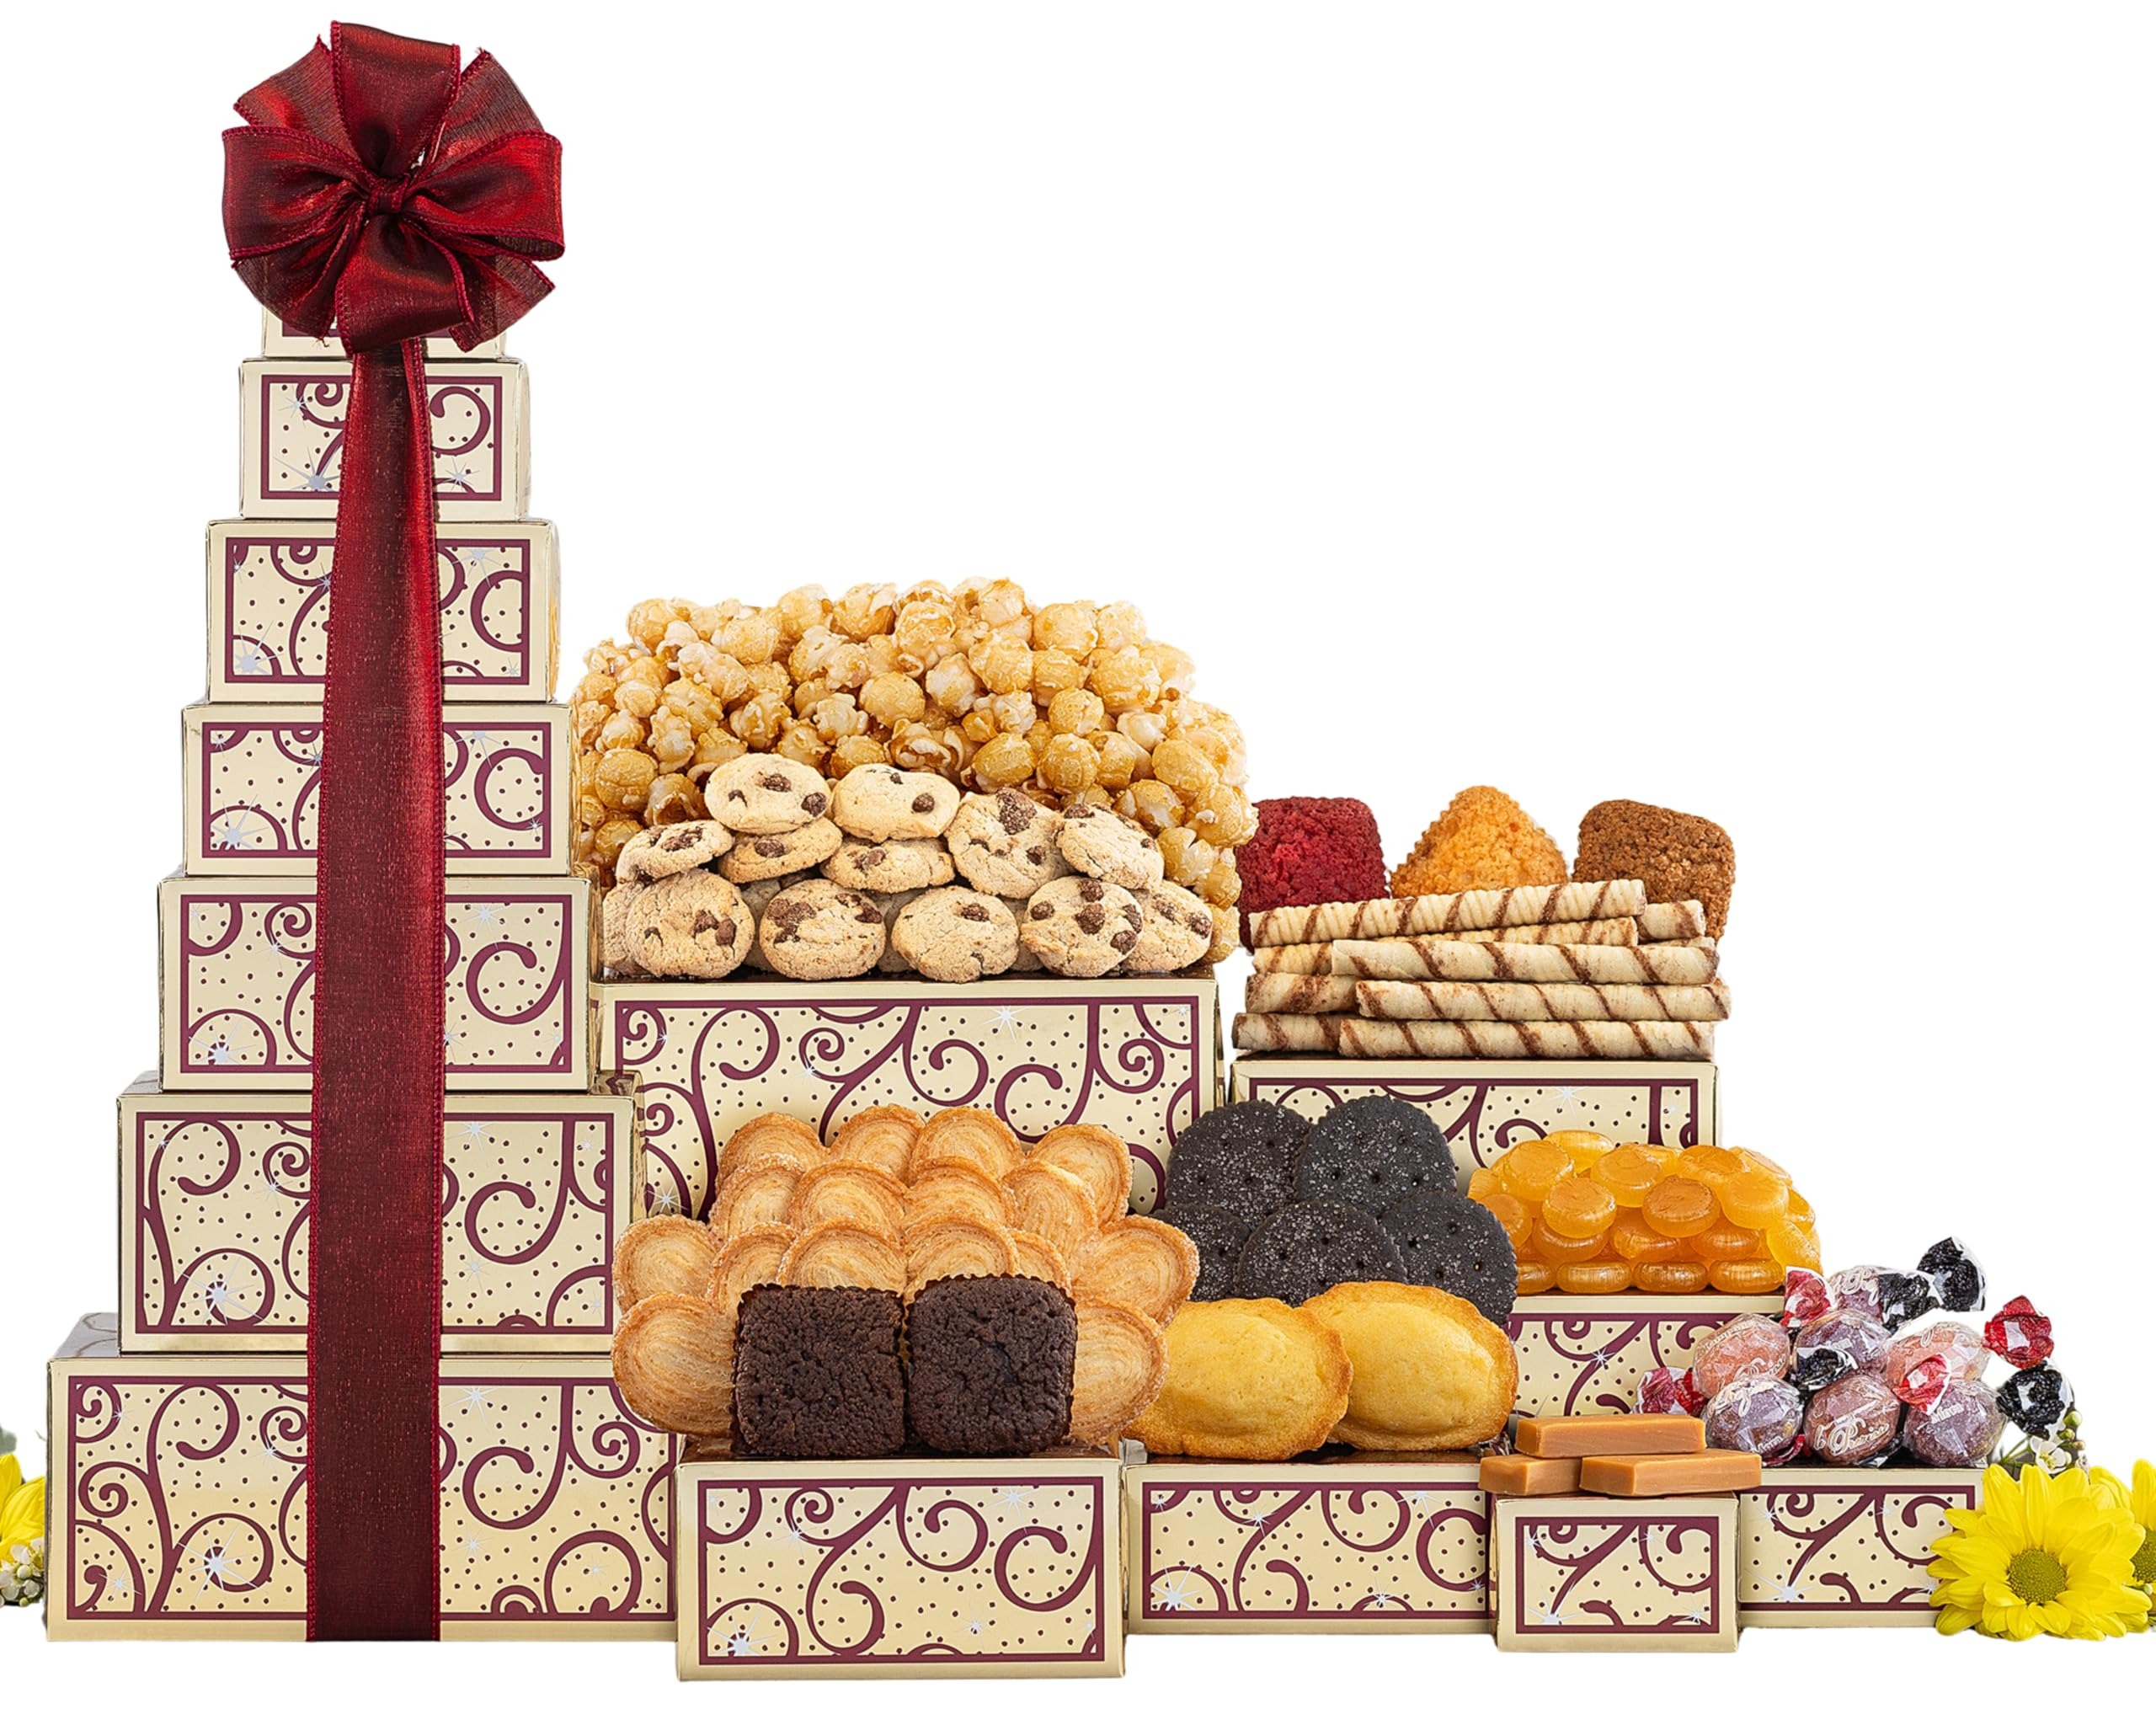
Item Name: Wine Country Gift Baskets the Tower of Sweets Gift Tower
Bullet Point 1: Surprise them with this delicious gift tower! Whether you want to thank them or just add an extra "Ooh!" In their day, any day!
Bullet Point 2: Faces will light up as they discover what's inside each box
Bullet Point 3: 100% Satisfaction Guarantee from Wine Country Gift Baskets. Making memories by giving a Wine Country Gift Baskets gift is an easy thing. We've been manufacturing and selling value-priced, quality food and Wine gift baskets to consumers and businesses for over 30 years!
Bullet Point 4: Personalized messages are also available to share your customized sentiments for every Situation that can arise. This heart-warming option has been included to allow you to share your custom created message with your gift recipient!
Bullet Point 5: For the sweets lover in your life! A great All Occasion gift for anyone you care about
Bullet Point 6: Prime presentation: we have taken gift-giving to a complete new level. Each detail in the package is designed to make your gift-giving even more thrilling and extra delicious. Our beautiful presentation will make this gift a memorable one
Bullet Point 7: The ideal gift for all: these scrumptious goodies are the perfect finishing touch to any lunch or gathering. The nostalgic flavors of our fresh-baked goods will surely win anyone’s heart. Unique, gourmet gift Basket for Mom or dad – For all occasions! Birthdays, Valentine's Day, Anniversary, Promotion, Graduation and more! This is the Perfect Valentine's Day Gift! Great for girlfriend, boyfriend, husband, wife, spouse, partner, lover, college students, kids, children, parents, mom, dad, school and university, office co-workers, yourself, boy, girl, everyone!
Bullet Point 8: Make Wine Country Gift Baskets your destination for special and unique gourmet gifts online that are sure to delight. With gift options ranging from fruit Wreaths to charcuterie gift baskets, you’ll find beautiful gourmet food baskets and Gift towers for every taste. Festive holiday gifts as well as all occasion gifts are available, and you can even shop for gifts by occasion, so the perfect gourmet food gifts are always just a click away, No matter the season. It’s never been easier to send gift baskets from Wine Country Gift Baskets!
Value: 34.88
Unit: Ounce

Price: 37.46